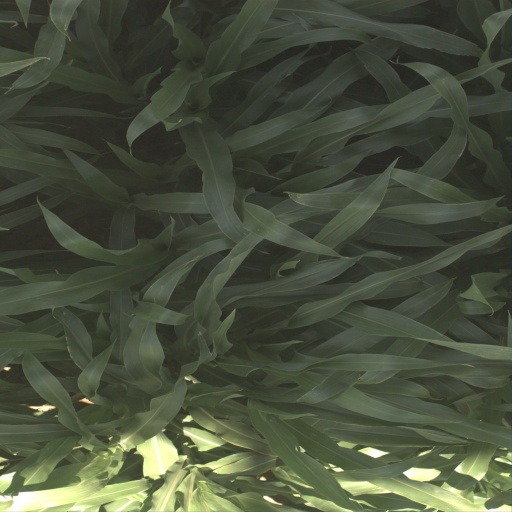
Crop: sorghum